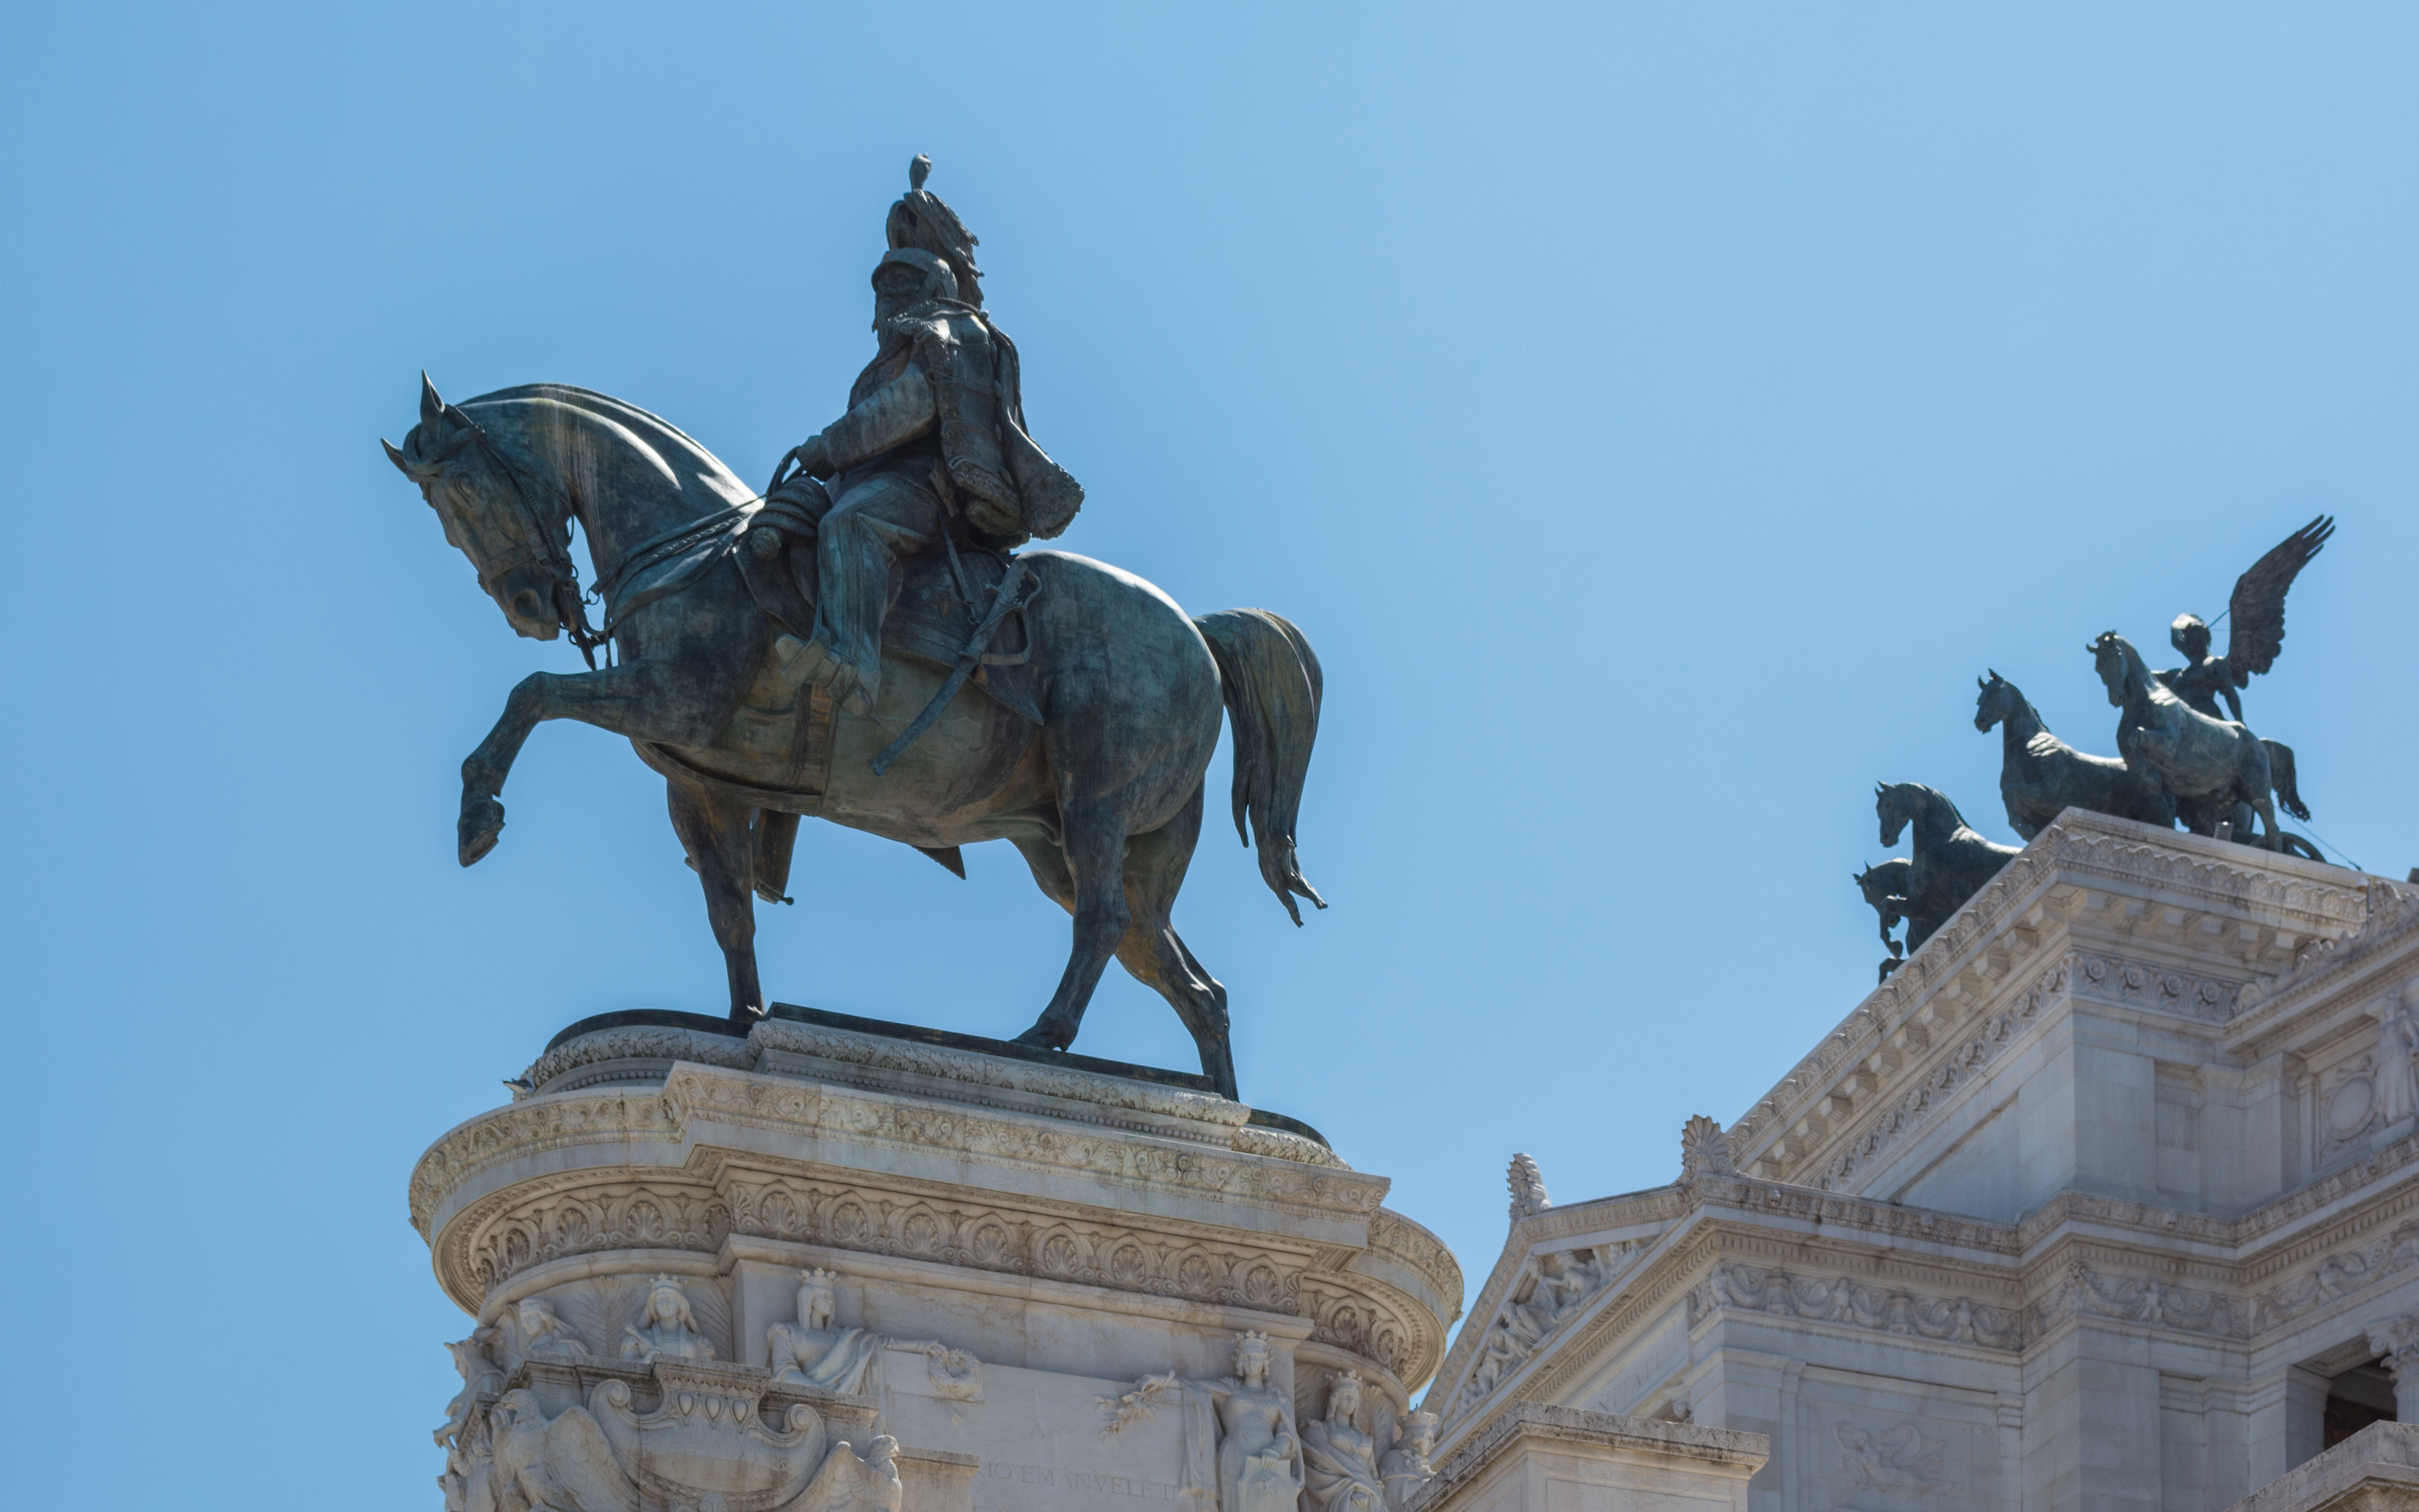
monument, statue, landmark, italy, sculpture, art, rome, ancient history, monument to vittorio emanuele ii, the altar of the fatherland, victor emmanuel 2